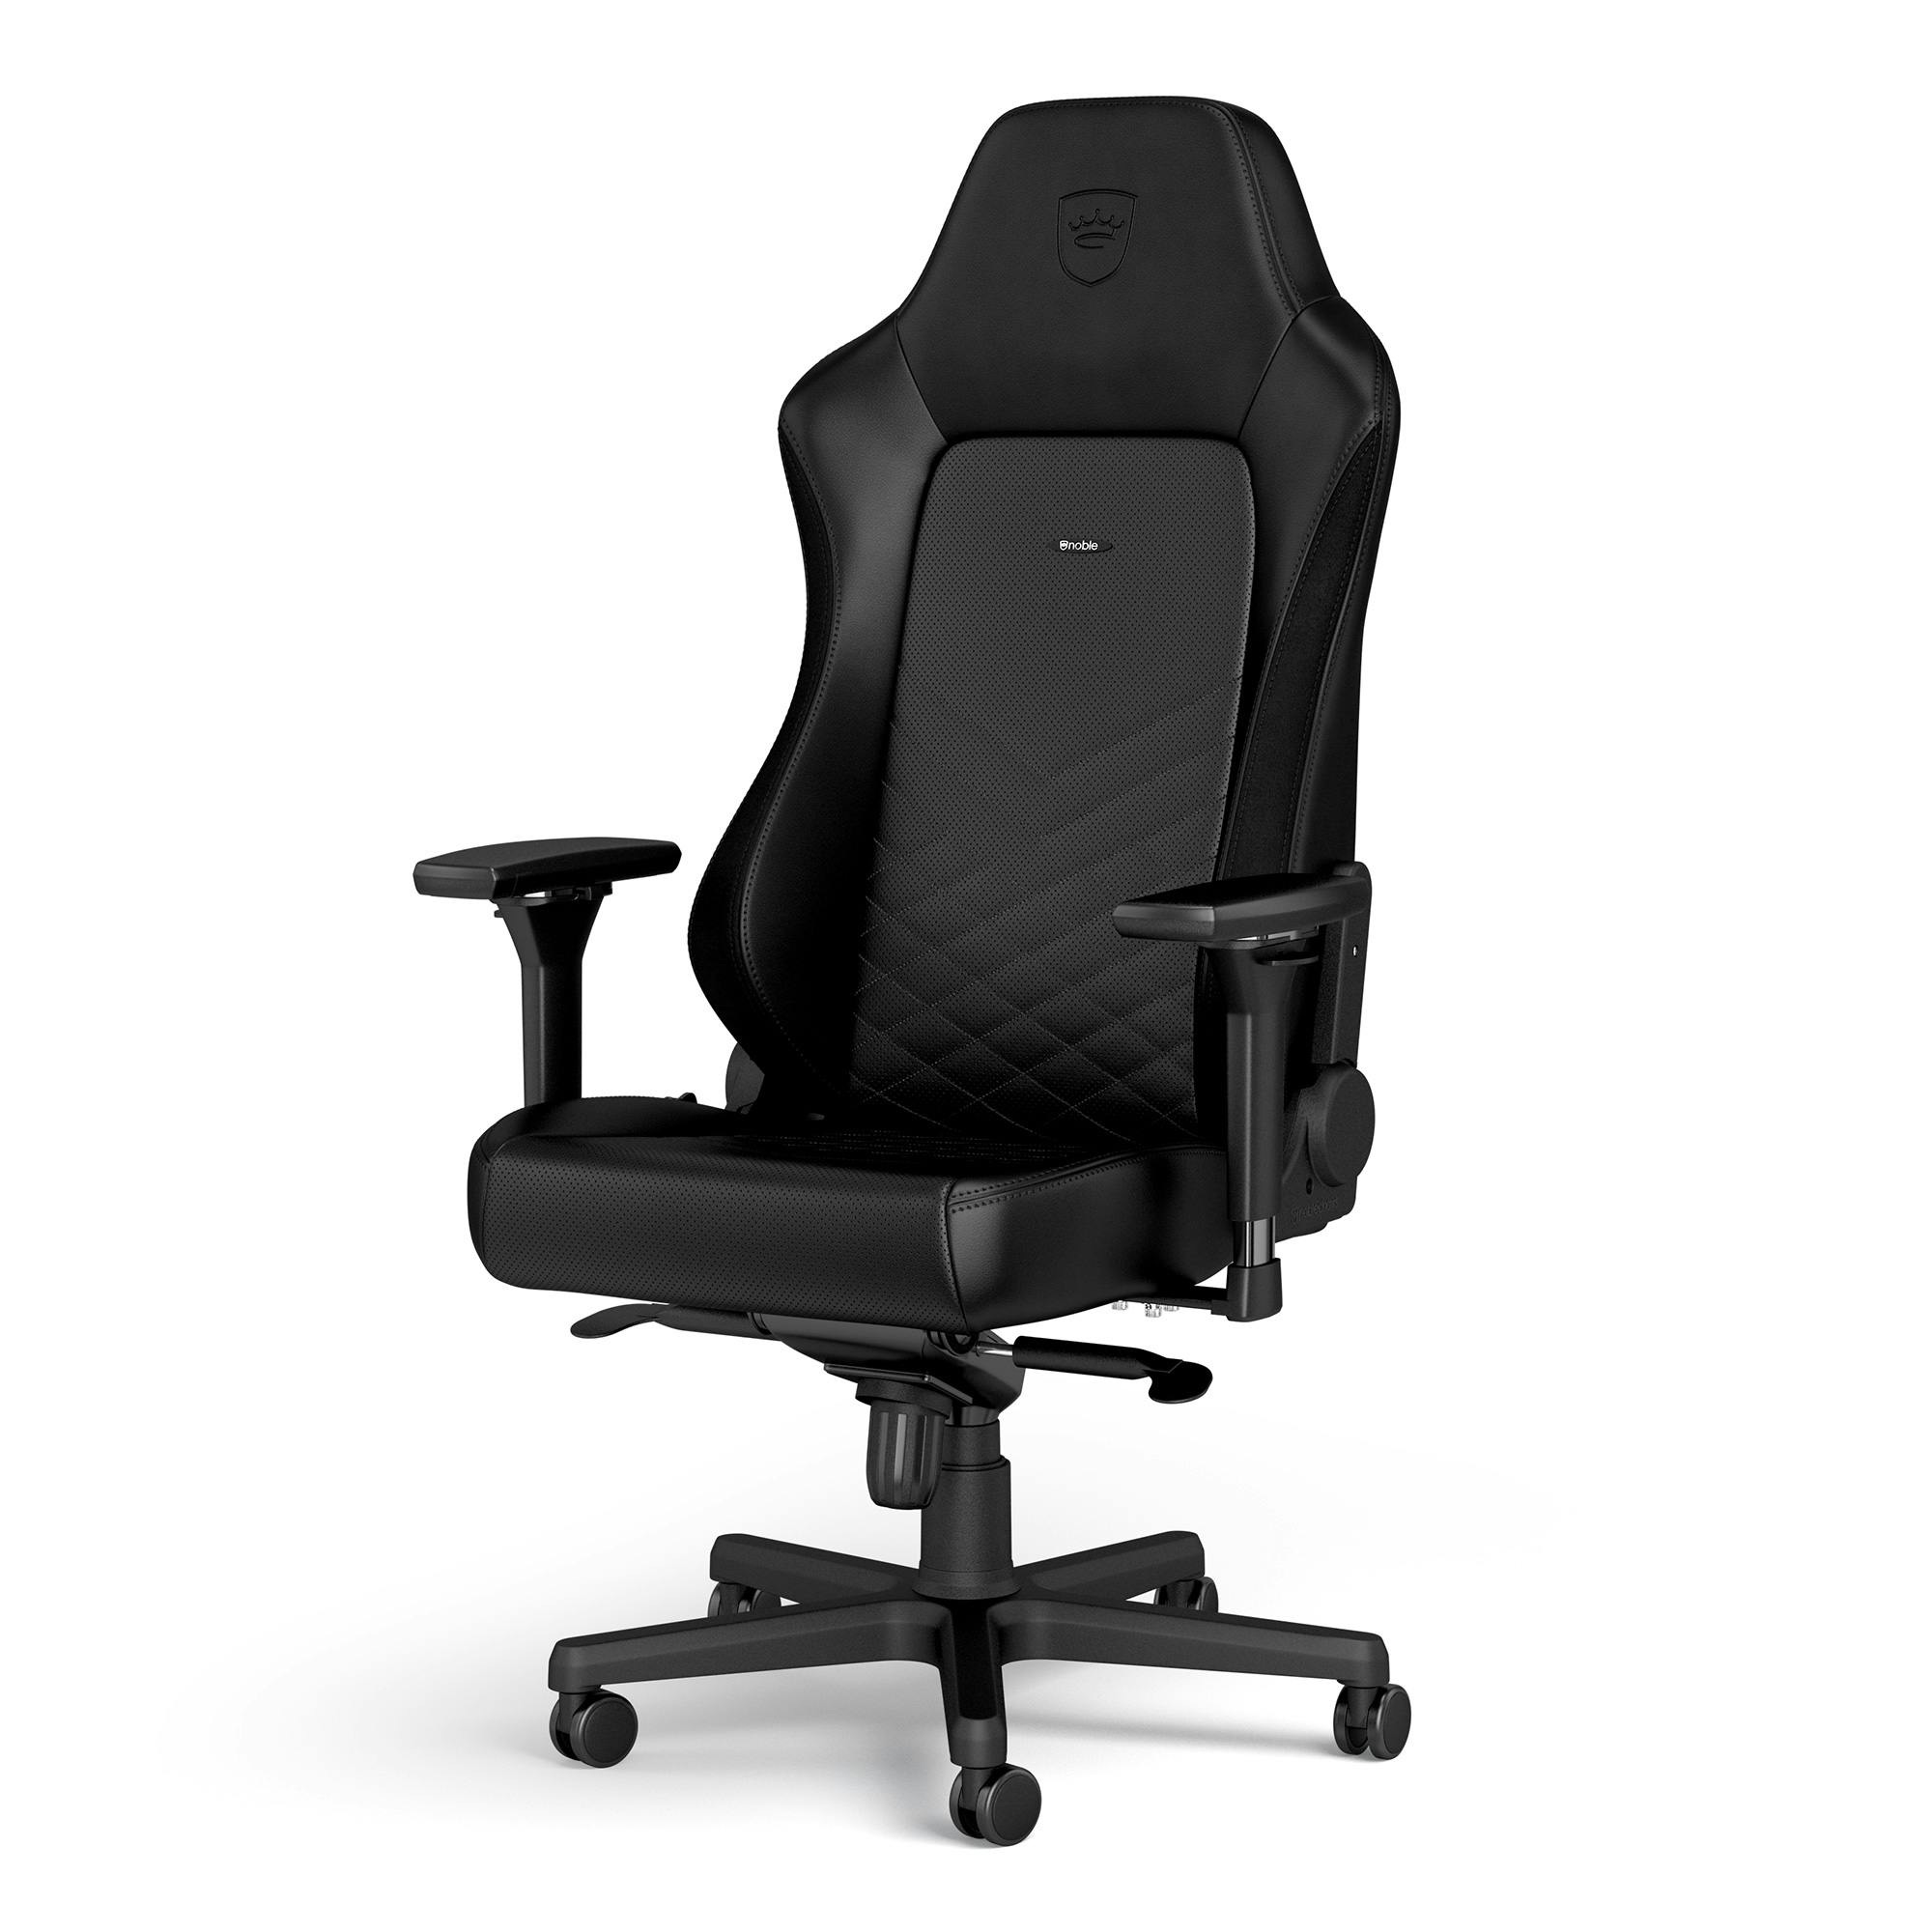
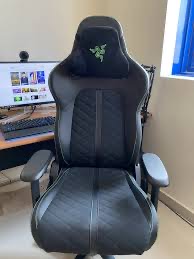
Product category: items_chair
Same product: no